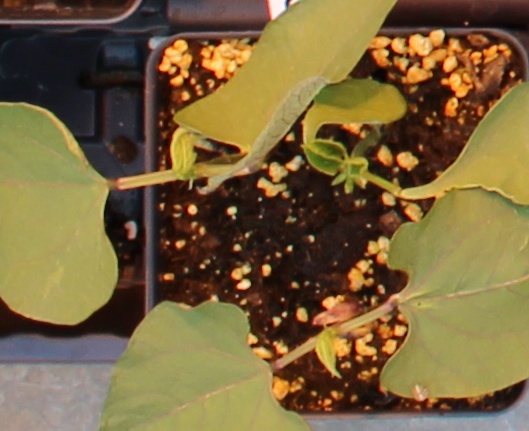
Label: Blackbean